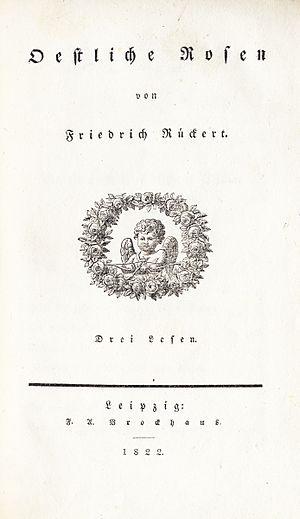
Friedrich Johann Michael Rückert est un poète, traducteur, orientaliste et professeur allemand, auteur prolifique de poèmes lyriques, de poèmes pour almanach, d’aphorismes, de chansons enfantines, de contes et d’épopées historiques et bibliques, et d’autre part de traductions ou transpositions d’œuvres des littératures orientales, principalement arabe et persane.